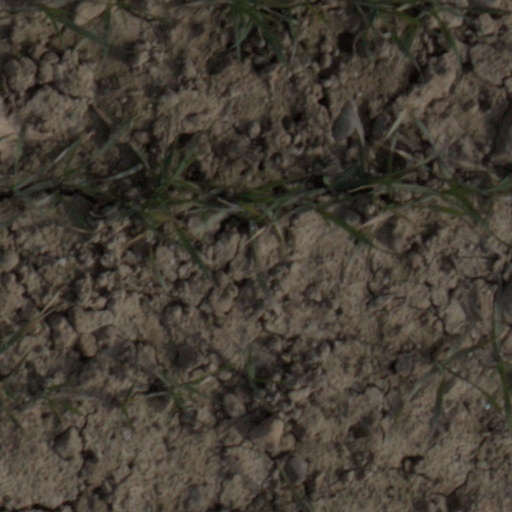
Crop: wheat